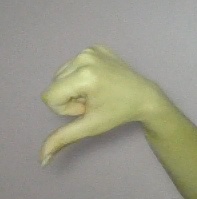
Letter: waw